Rock Island (Wisconsin)

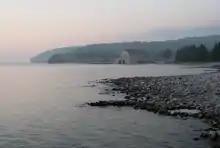
Rock Island, Chester Thordarson's boathouse and ferry pier.

In 1910 wealthy inventor Chester Thordarson purchased of the island. on the southwest side of the island were cleared in 1920 and Thordarson began construction of a summer estate, now known as the Thordarson Estate Historic District. His large boathouse, which is decorated with characters from the Norse Runic alphabet, is open to the public. The district also includes Thordarson's water tower.